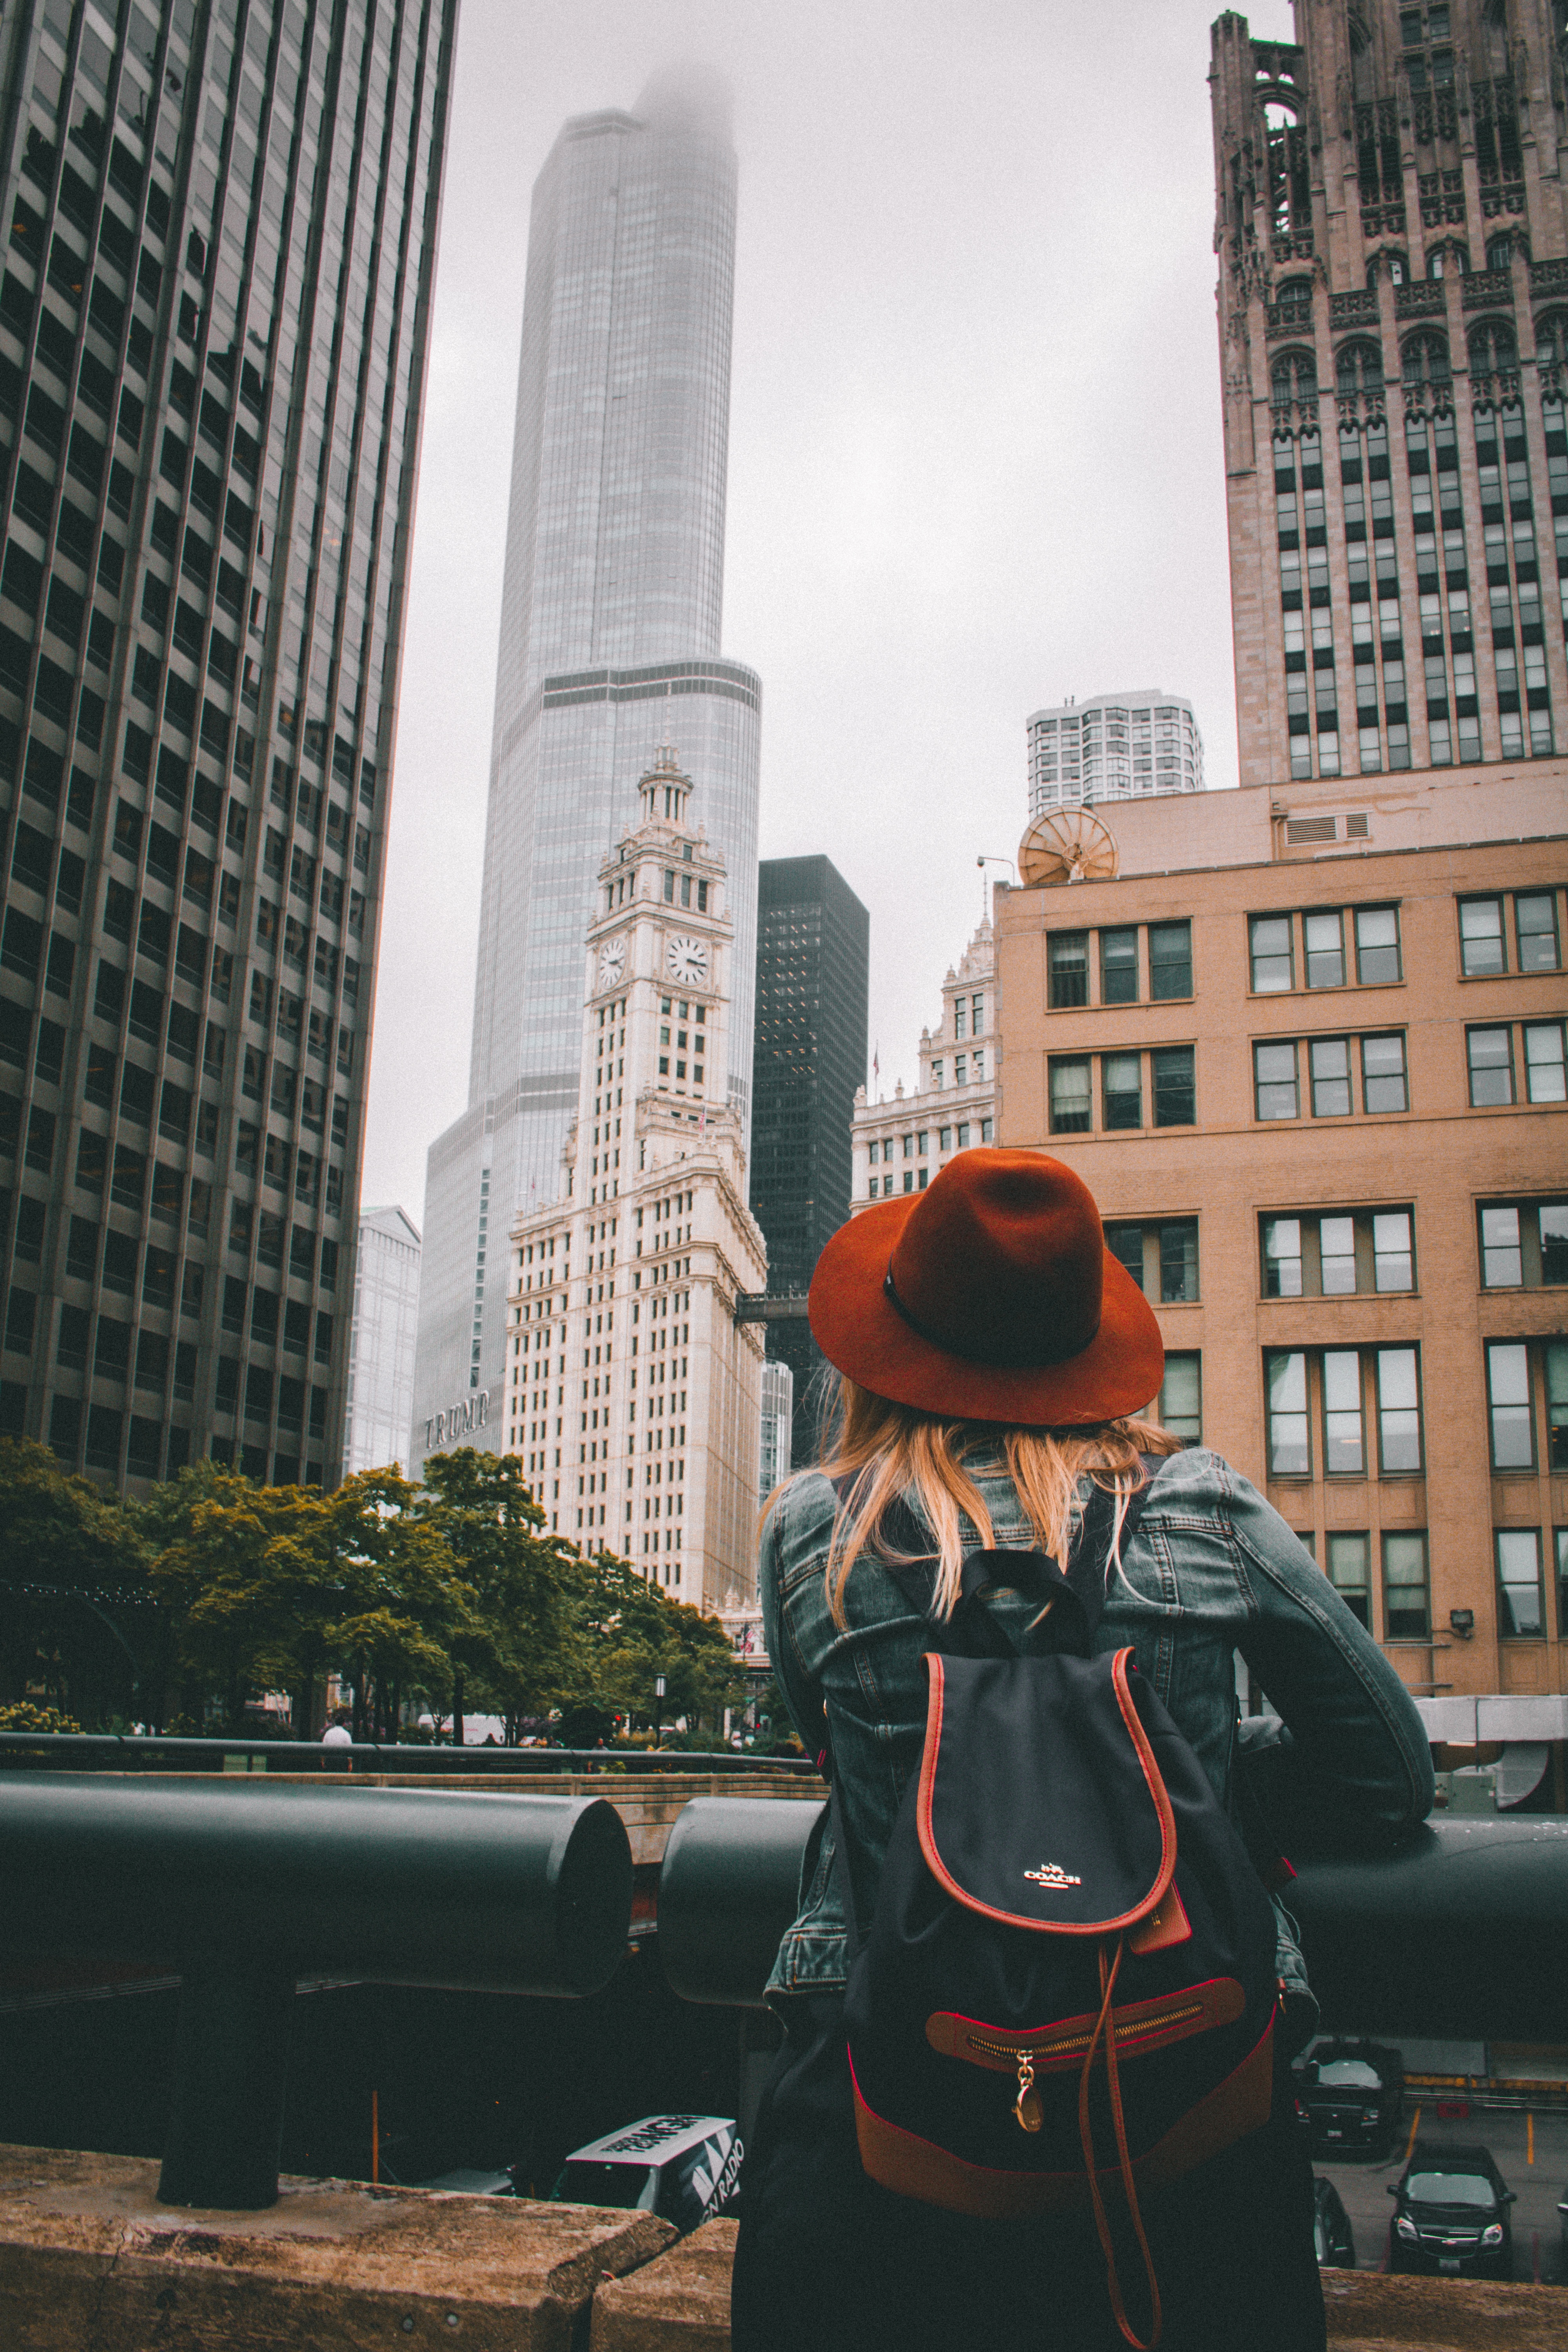
road, street, city, skyscraper, downtown, statue, infrastructure, urban area